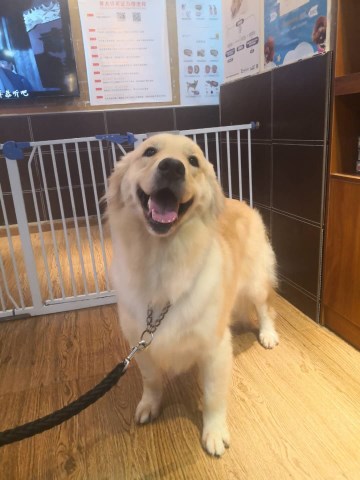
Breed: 5355-n000126-golden_retriever